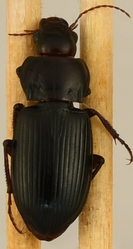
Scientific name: Amara carinata
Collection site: Sterling Site (STER), plot STER_006